Okage: Shadow King

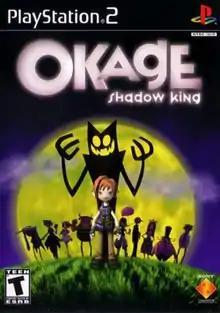
North American PlayStation 2 box art

Okage: Shadow King, known in Japan as , is a 2001 role-playing video game developed by Zener Works and published by Sony Computer Entertainment for the PlayStation 2. It was never released in PAL regions until the PlayStation 2 classic lineup for PlayStation 4 was released on March 23, 2016.